Visible-light astronomy

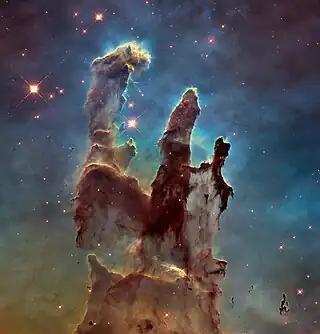
One of Hubble's most famous images, "Pillars of Creation", shows stars forming in the Eagle Nebula (2014 image).

The Hubble Space Telescope is a space telescope created by NASA, and was launched into low Earth orbit in 1990. It is still in operation today. The Hubble Space Telescope's four main instruments observe in the near ultraviolet, visible, and near infrared spectra. Hubble's images are some of the most detailed images ever taken, leading to many breakthroughs in astrophysics, such as accurately determining the rate of expansion of the universe.